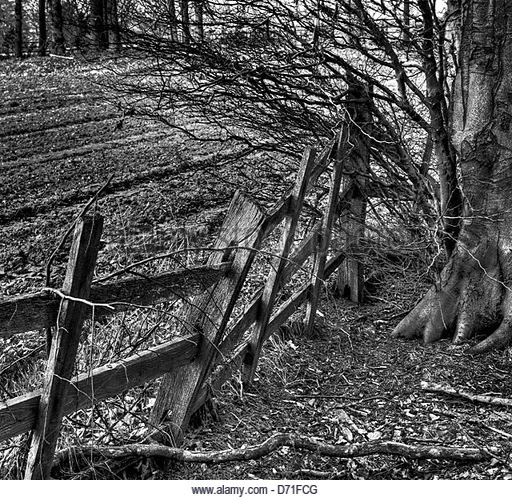
an old worn out fence at the edge of woodland